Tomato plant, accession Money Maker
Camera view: vertical (180 deg); turntable rotation: 240 degrees
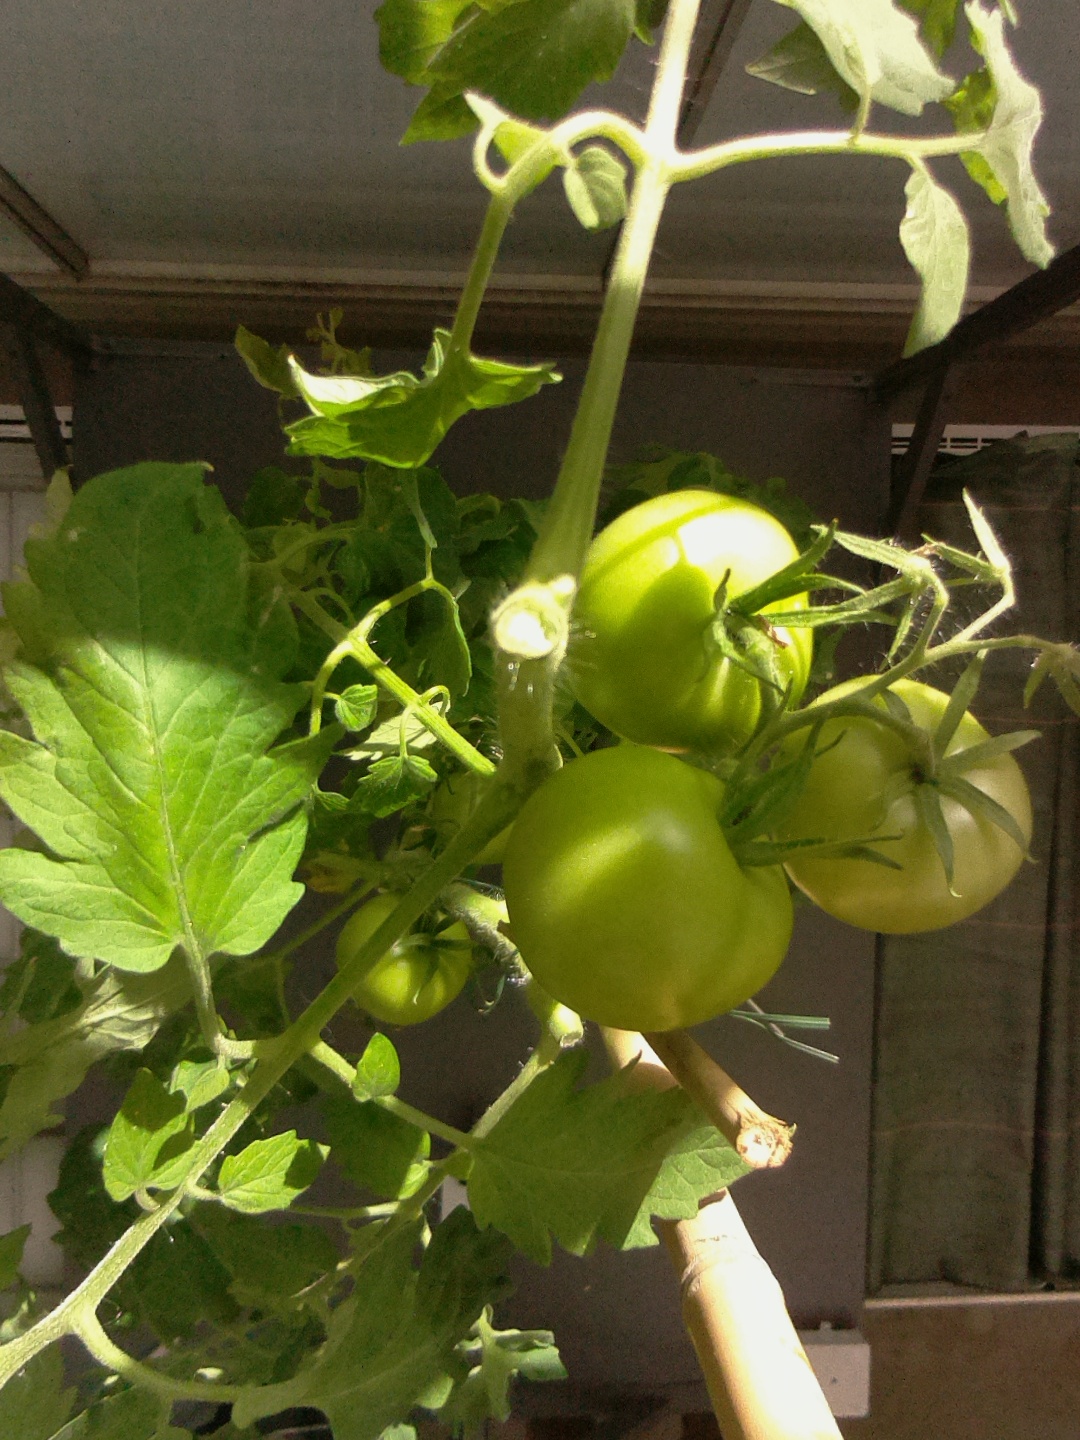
BBCH growth stage 74: 40%-50% of final fruit size